1559–1562 French political crisis

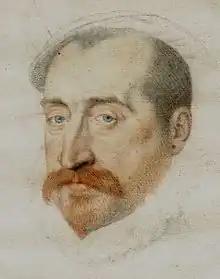
Vicomte de Joyeuse, lieutenant-general in Languedoc

The king ordered the governor of Normandie to travel to his governate in October so that he might suppress all disorders and see to the punishments of those responsible.